MS Viking XPRS

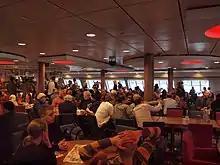
The Red Rose bar on deck 8 hosting the Finnish pub quiz championships in 2015.

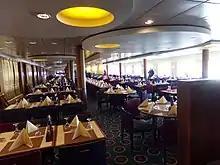
Interior of the buffet restaurant on deck 8.

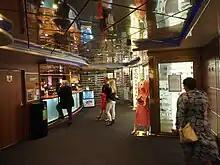
The information desk on deck 7.

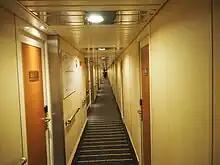
A corridor leading to the cabins on deck 6.

With "Viking Grace", Viking Line changed the names of the cabin classes from the traditional letter and number combinations to more descriptive names. The new names were gradually taken into use on other Viking Line ships as well. All cabins have a toilet and a shower.